Banjar City

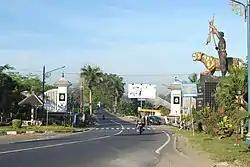
Welcome sign

Banjar, is a city located in the east of West Java, Indonesia, on the border between West Java and Central Java. It was originally administered as part of Ciamis Regency, which surrounds it (except on the northeast side, where there is a common boundary with Central Java province, along the Tanduy River), but was split off to become an independent city on 11 December 2002. It covers a land area of 131.97 km, and had a population of 175,157 at the 2010 Census and 200,970 at the 2020 Census; the official estimate as of mid-2023 was 207,510 (comprising 104,152 males and 103,358 females). This city is also known as "Banjar Patroman" or "Pataruman".